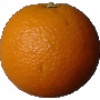
Label: orange